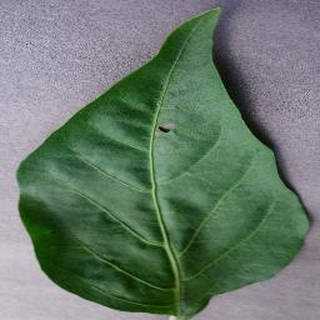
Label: healthy_bell_pepper